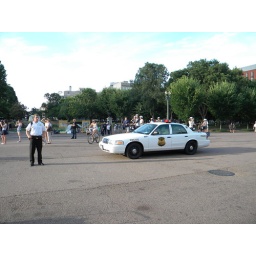
a cop in front of the white house with his car